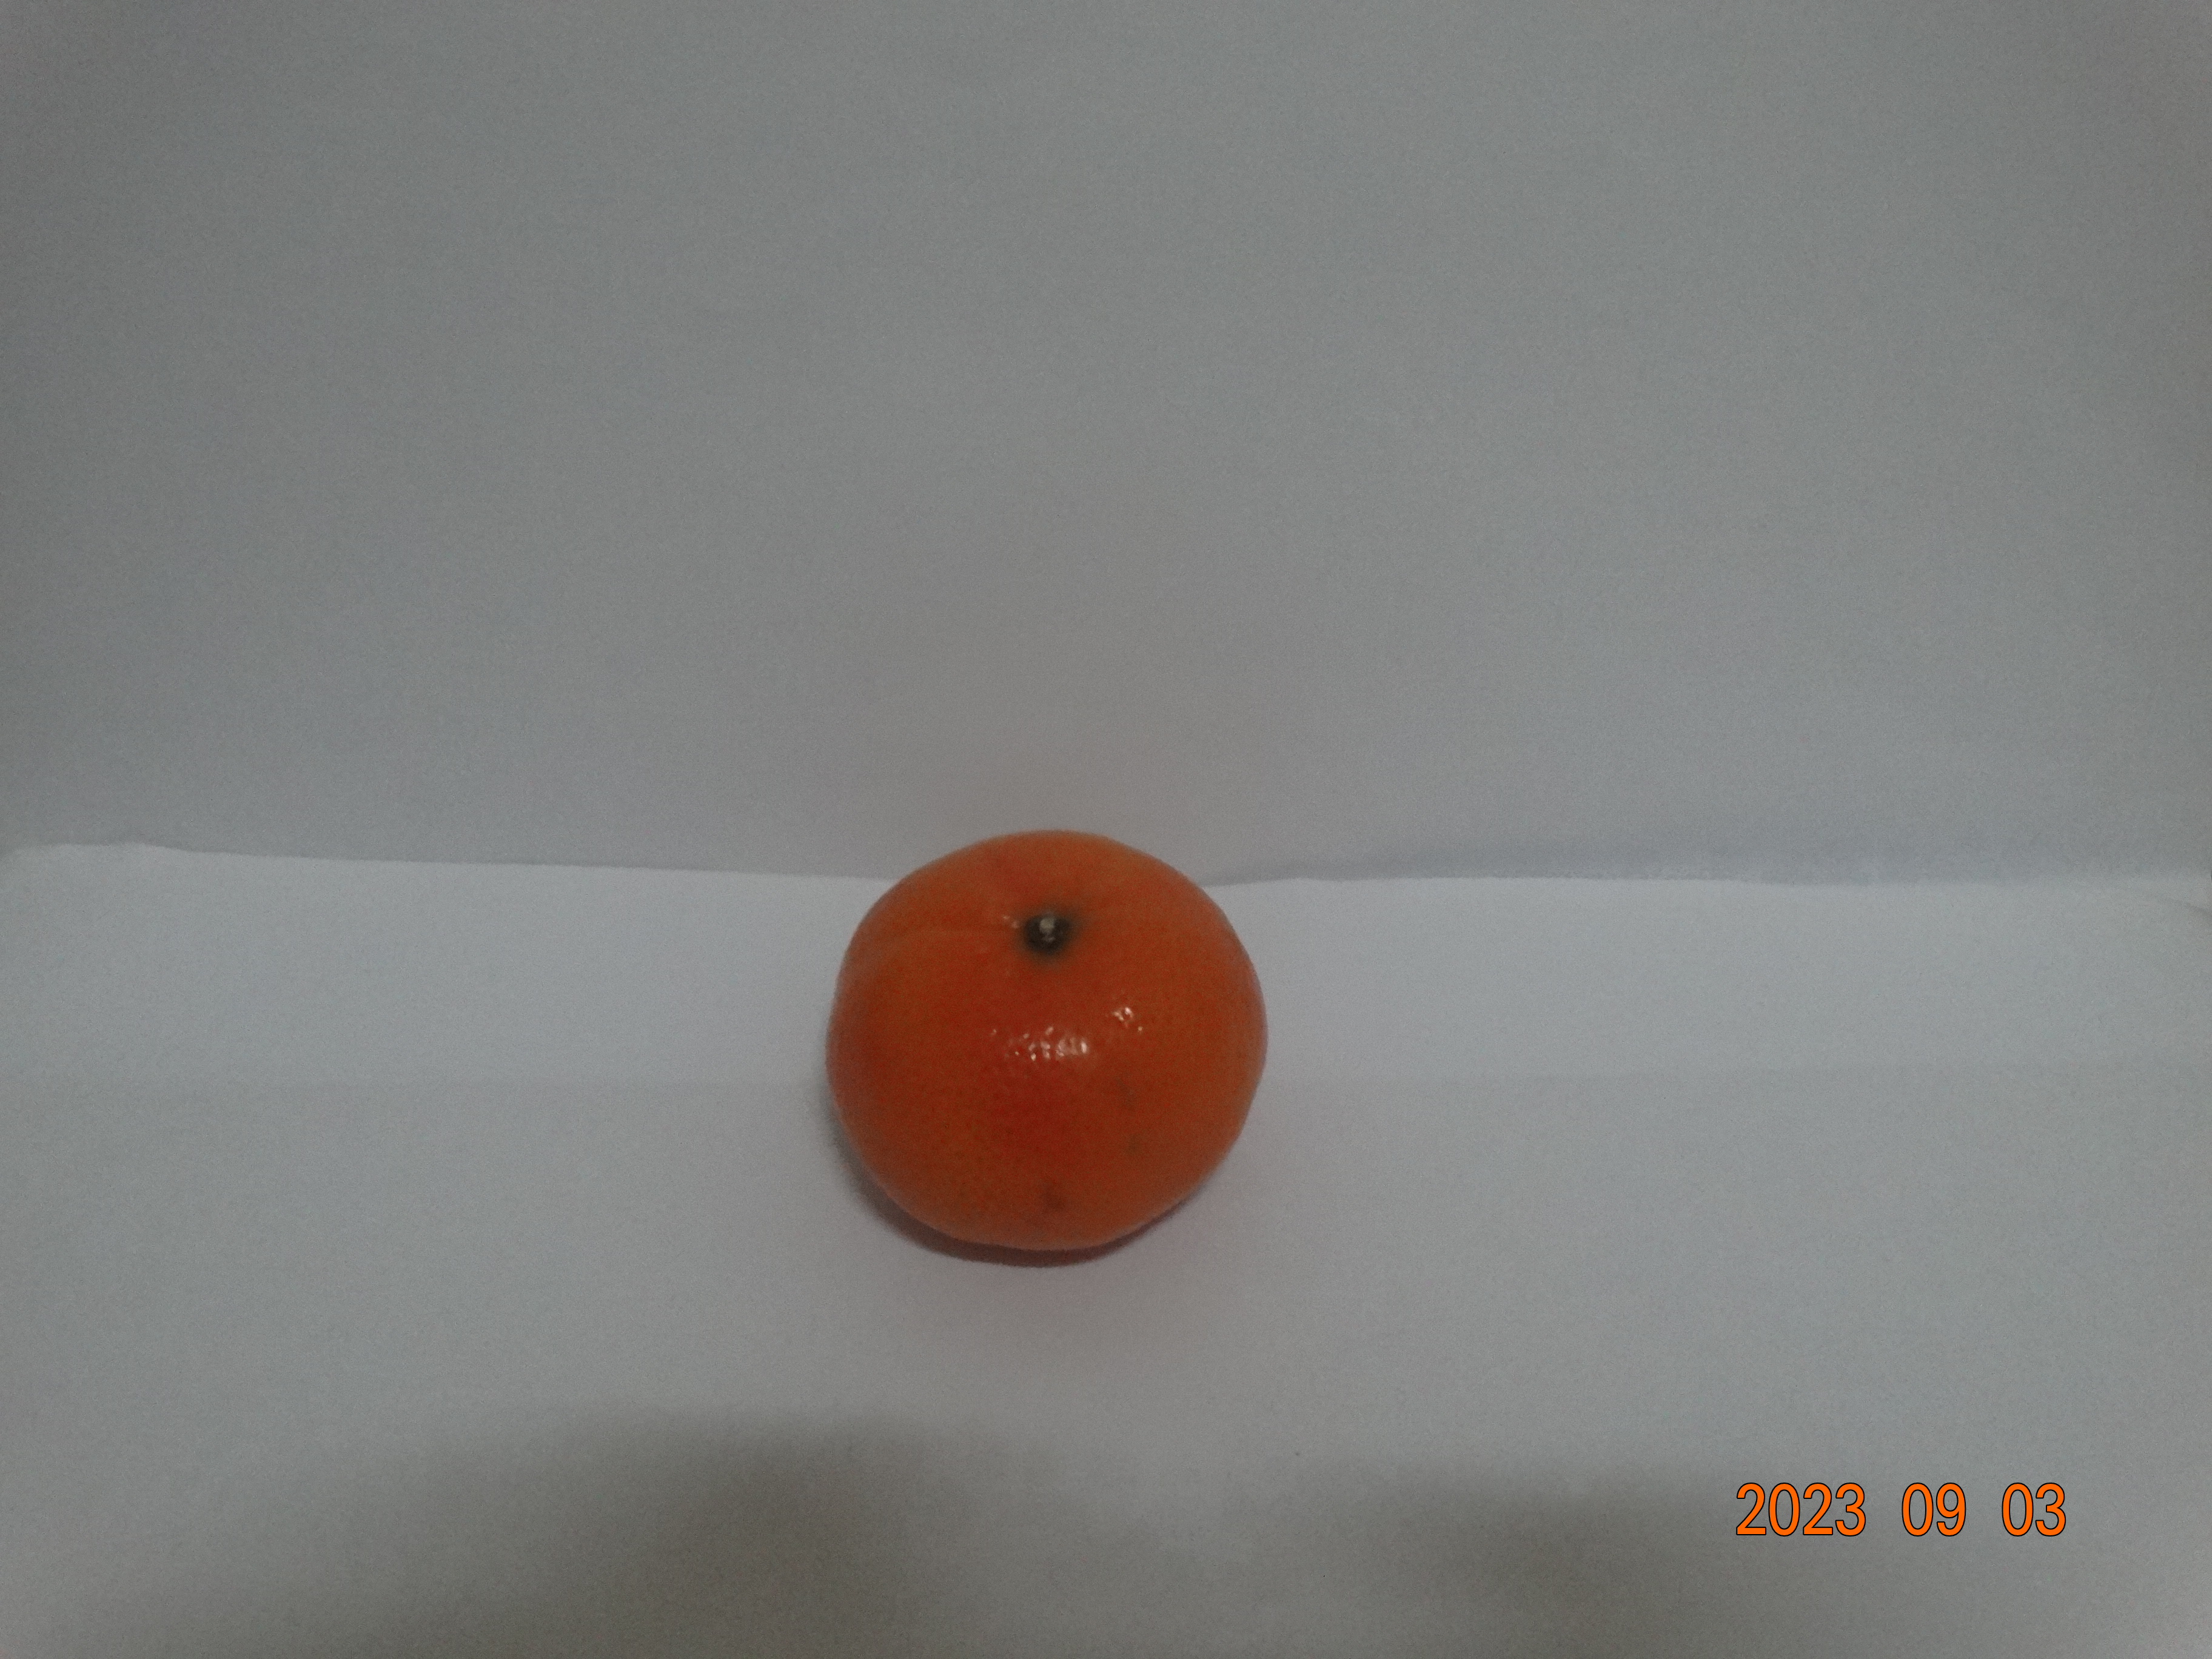
Citrus fruit variety: tangerine